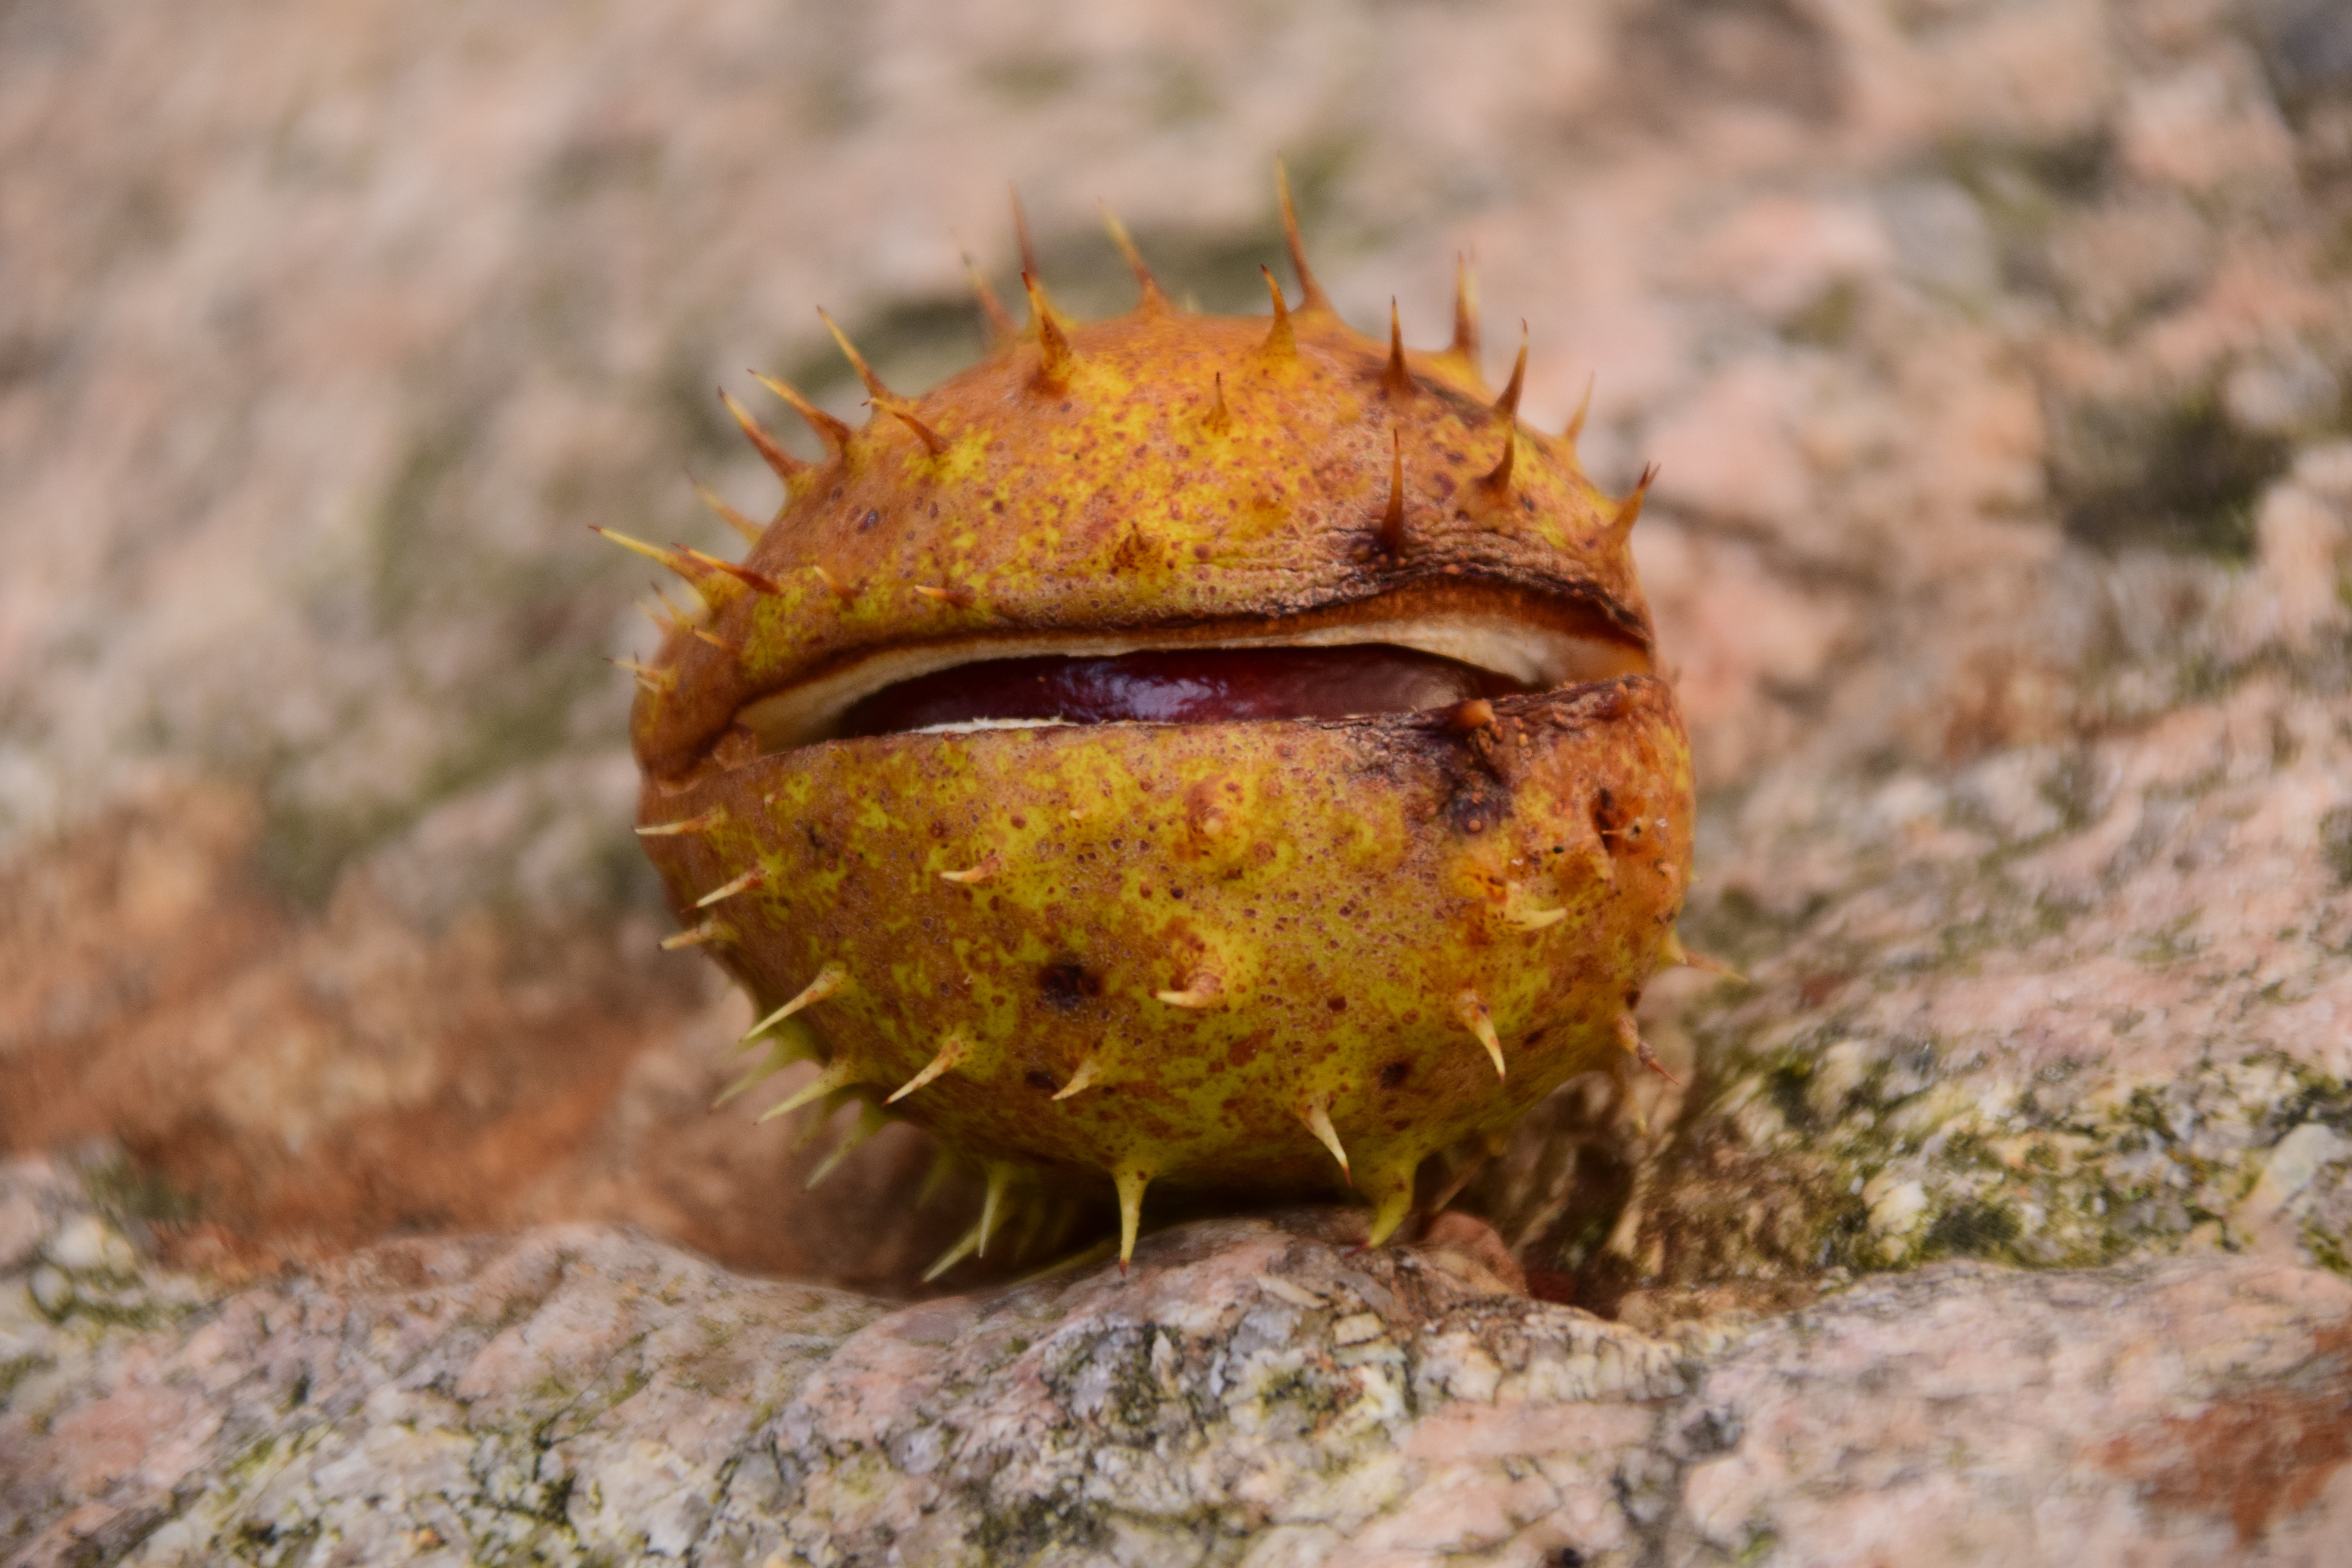
tree, nature, plant, leaf, flower, stone, wildlife, food, produce, autumn, brown, soil, close, flora, fauna, close up, closed, chestnut, macro photography, flowering plant, buckeye, ordinary rosskastanie, land plant